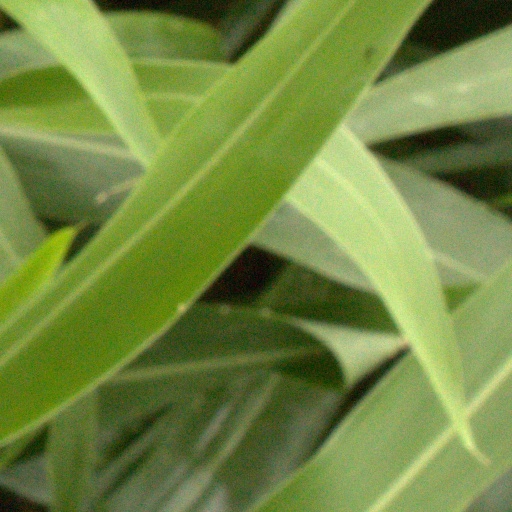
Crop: sorghum